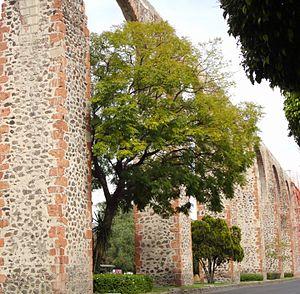
Santiago de Querétaro, ou plus simplement Querétaro, est la capitale de l'État de Querétaro de Arteaga, au Mexique. C'est aussi le chef-lieu de la commune de Querétaro.